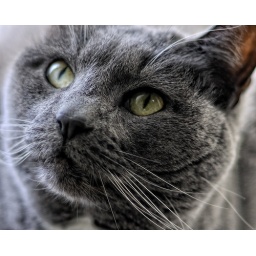
Alley the cat by window light